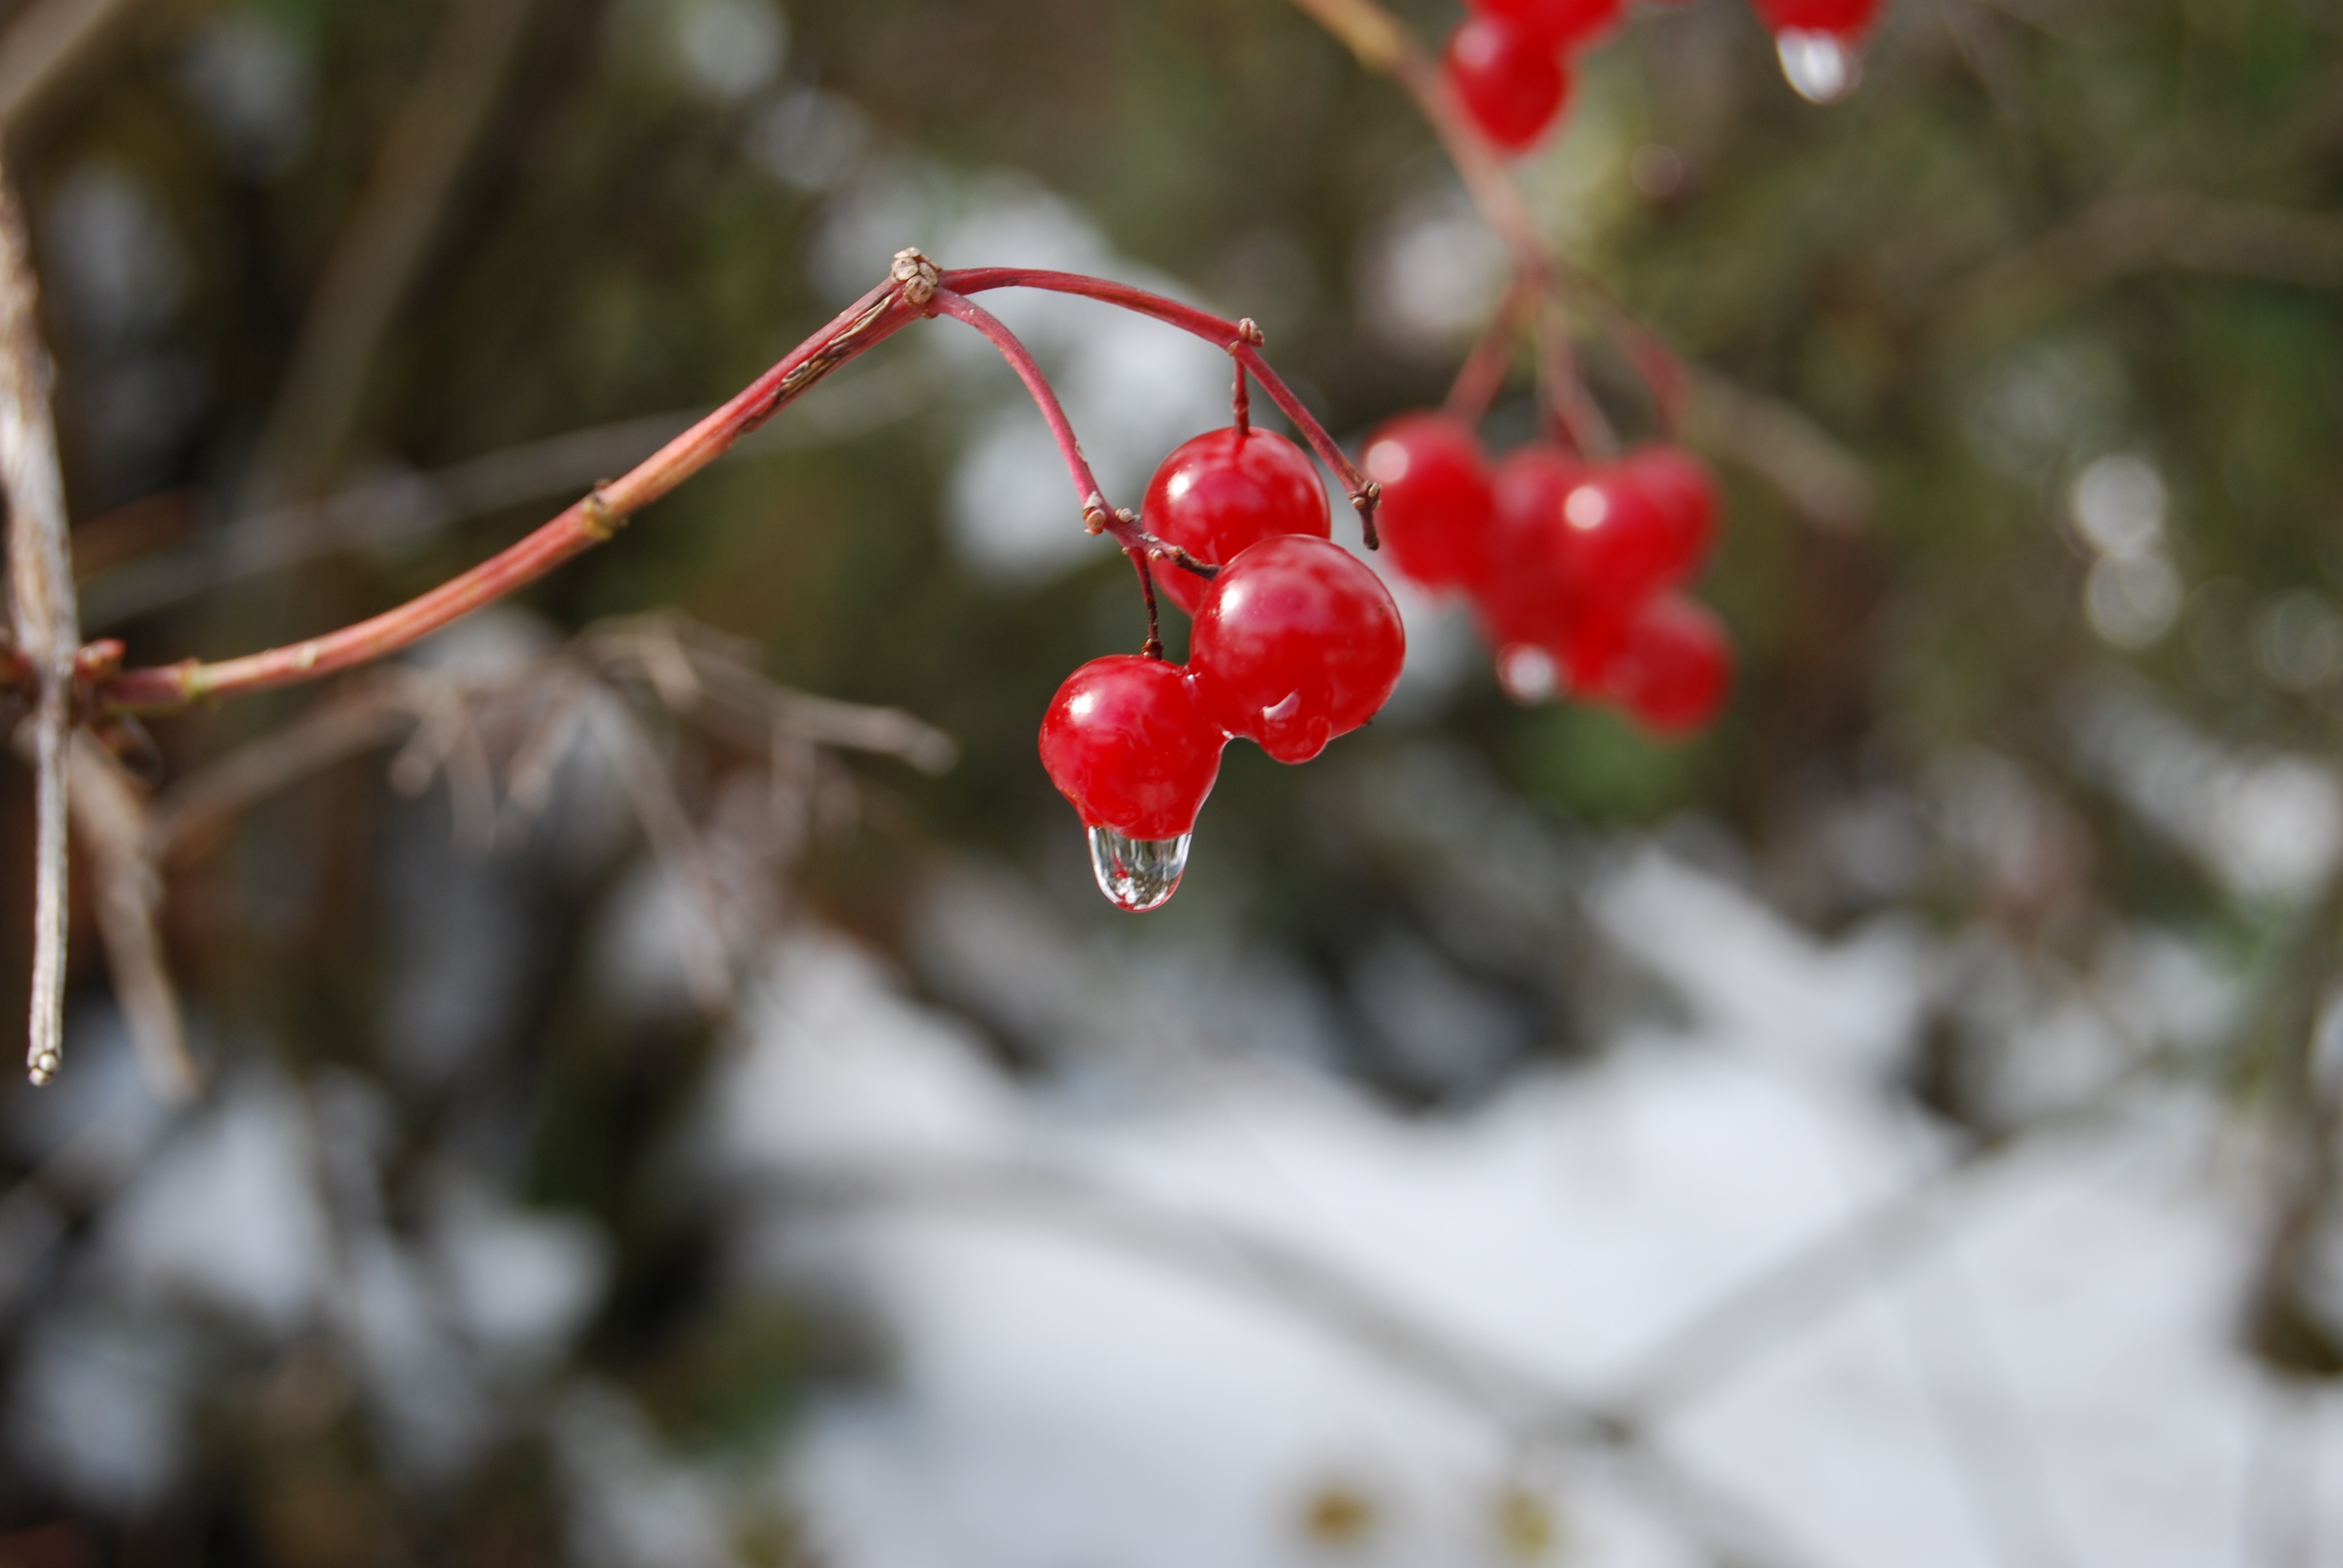
tree, nature, branch, blossom, plant, fruit, berry, leaf, flower, food, red, produce, autumn, botany, closeup, flora, season, close up, shrub, rose hip, macro photography, flowering plant, a drop of, woody plant, land plant